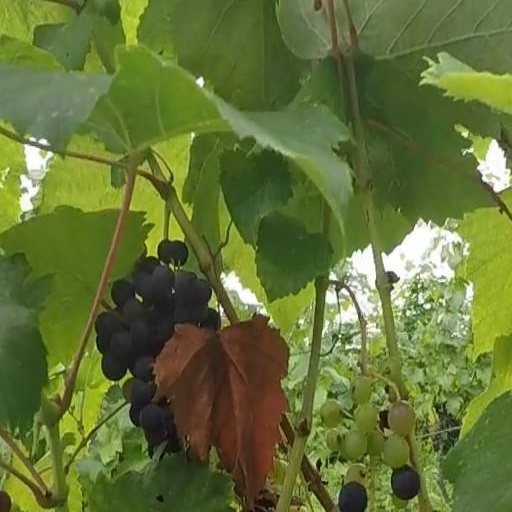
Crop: grape